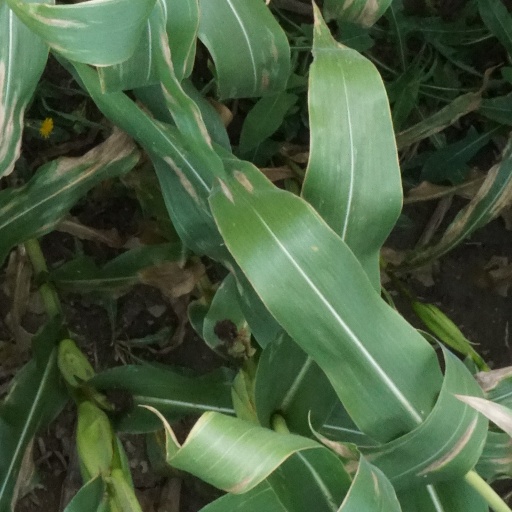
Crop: maize; corn